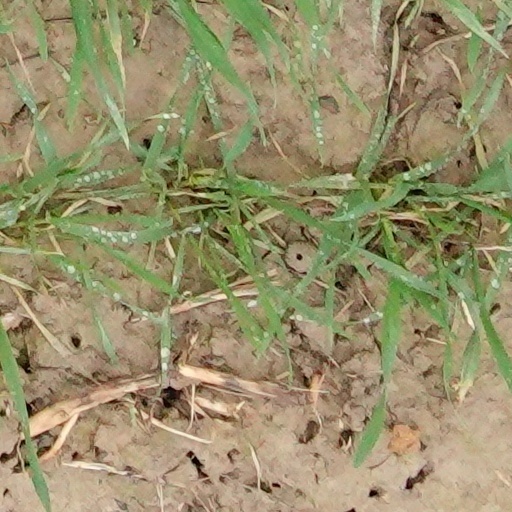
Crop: wheat